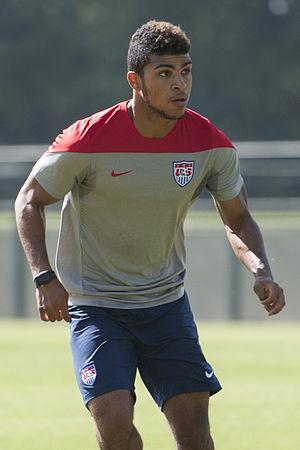
DeAndre Yedlin, né le 7 juillet 1993 à Seattle, est un joueur international américain de soccer qui évolue au poste de défenseur à Newcastle United.